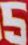
Number: 5